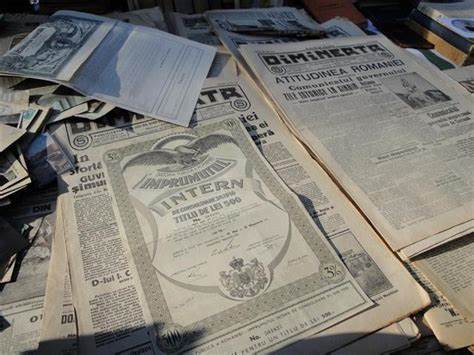
Waste category: paper